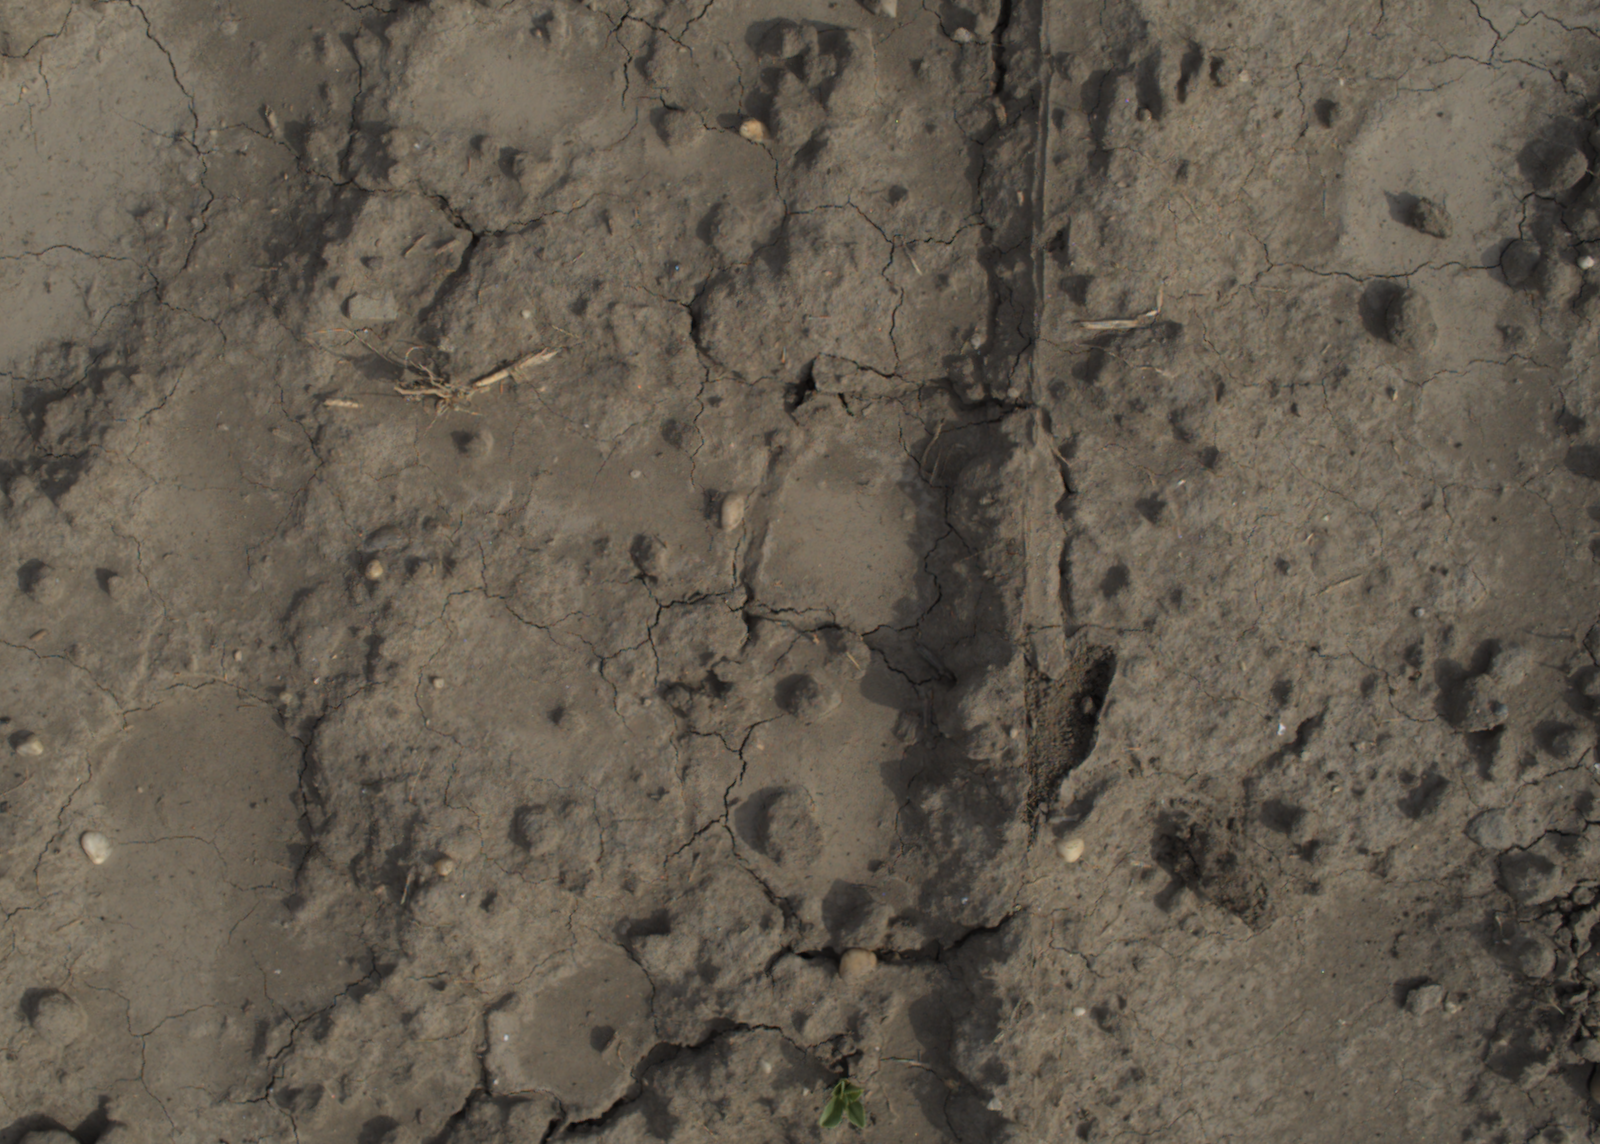
Capture date: 16.09.2021 11:06:16
Weather: mixed
Wind: light
Seeding date: 02.09.2021
Plant canopy height (mm): 957